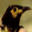
Label: bird